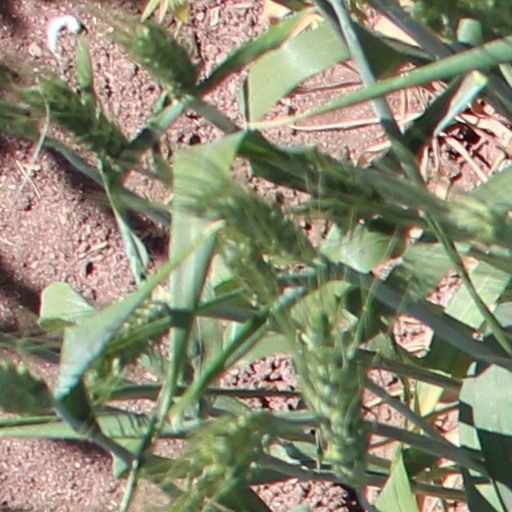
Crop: wheat